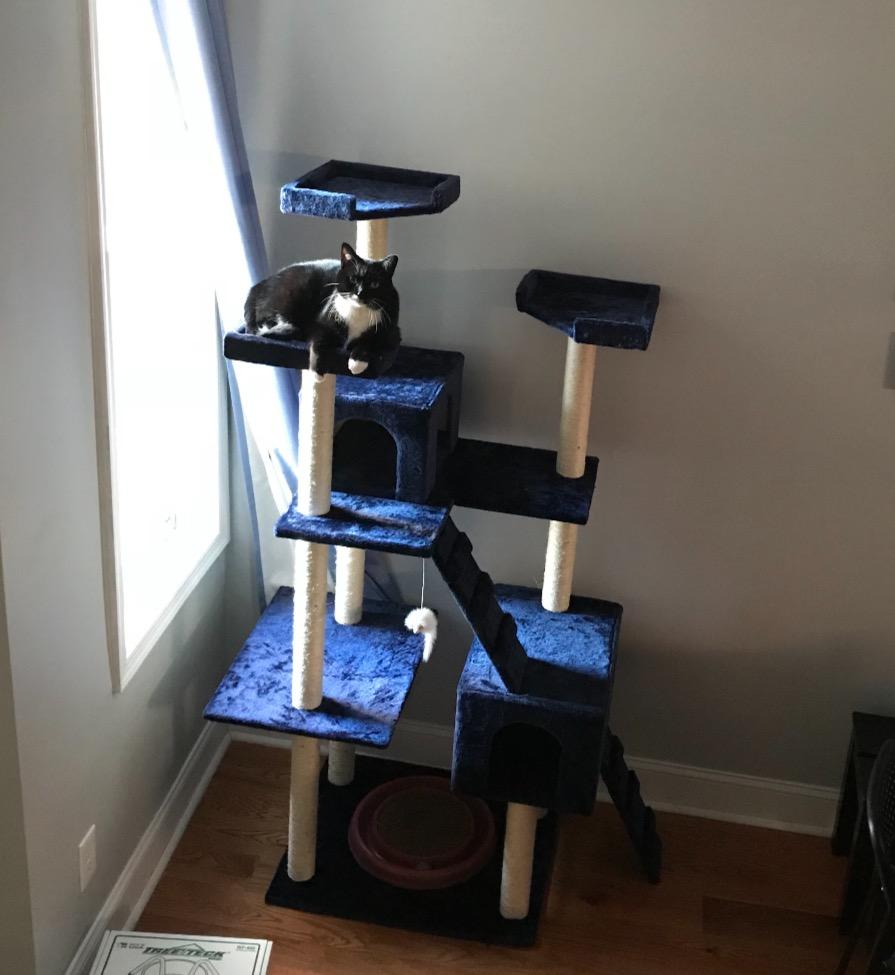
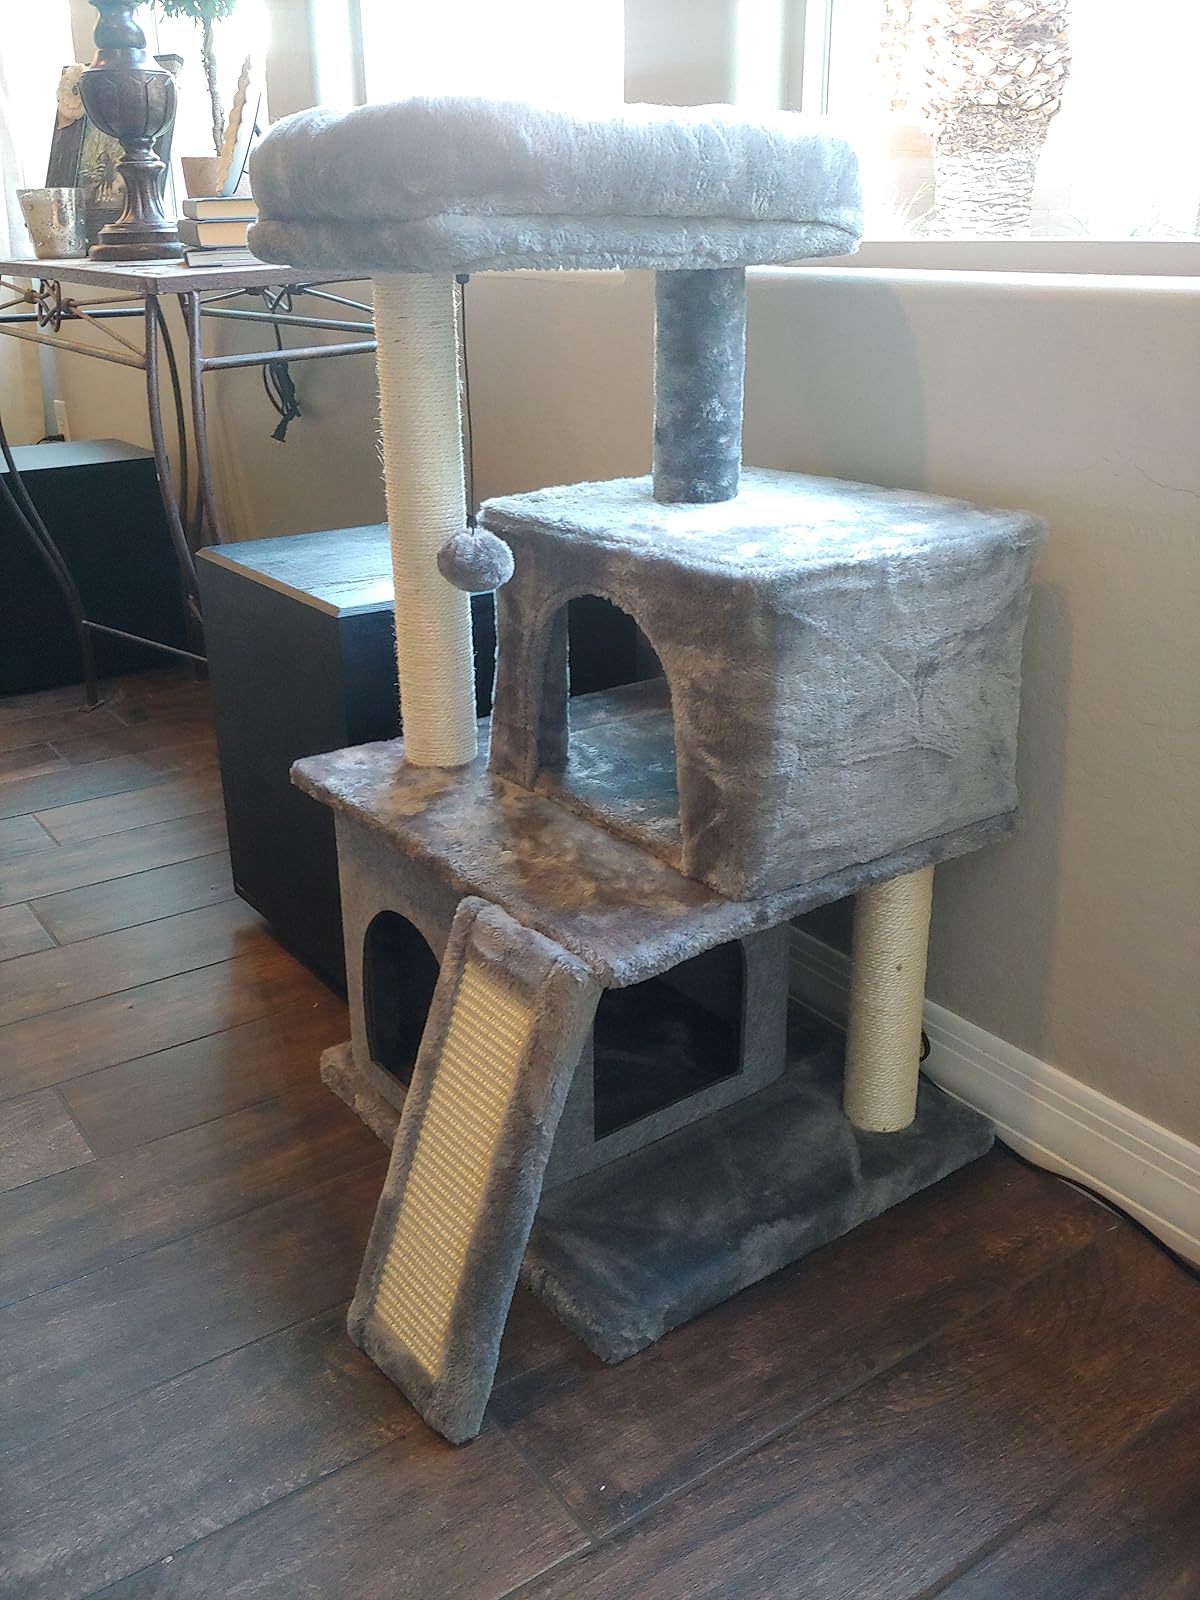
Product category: items_cat tree
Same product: no